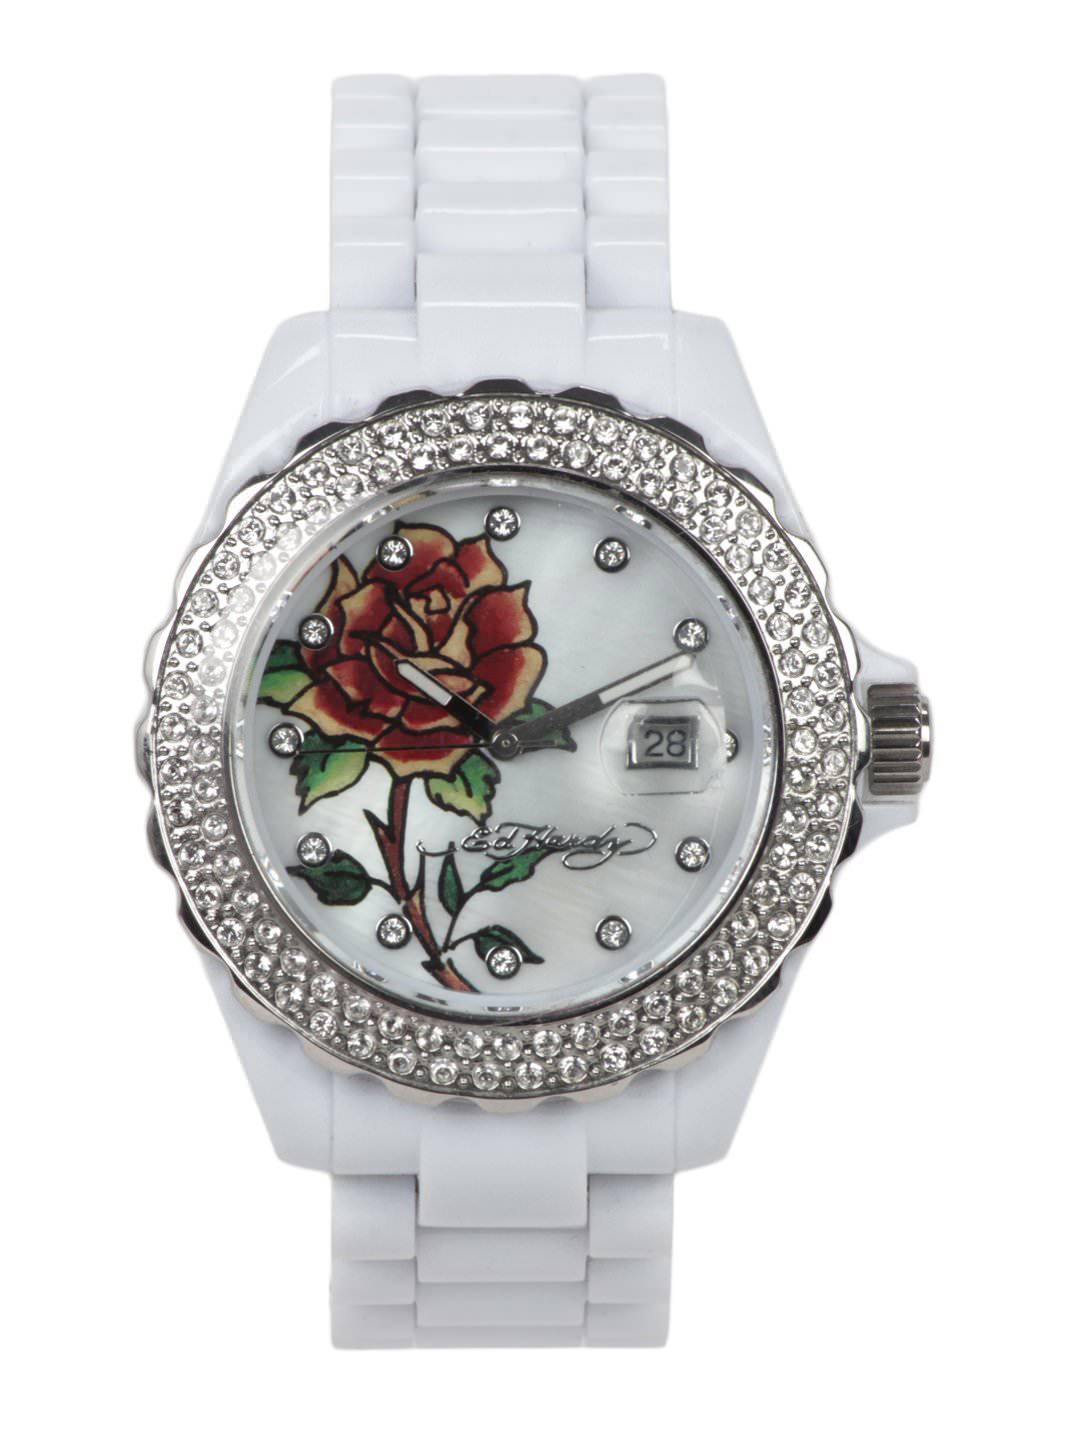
Ed Hardy Women White Watch
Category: Accessories / Watches / Watches
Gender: Women
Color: White
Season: Winter 2016
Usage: Casual